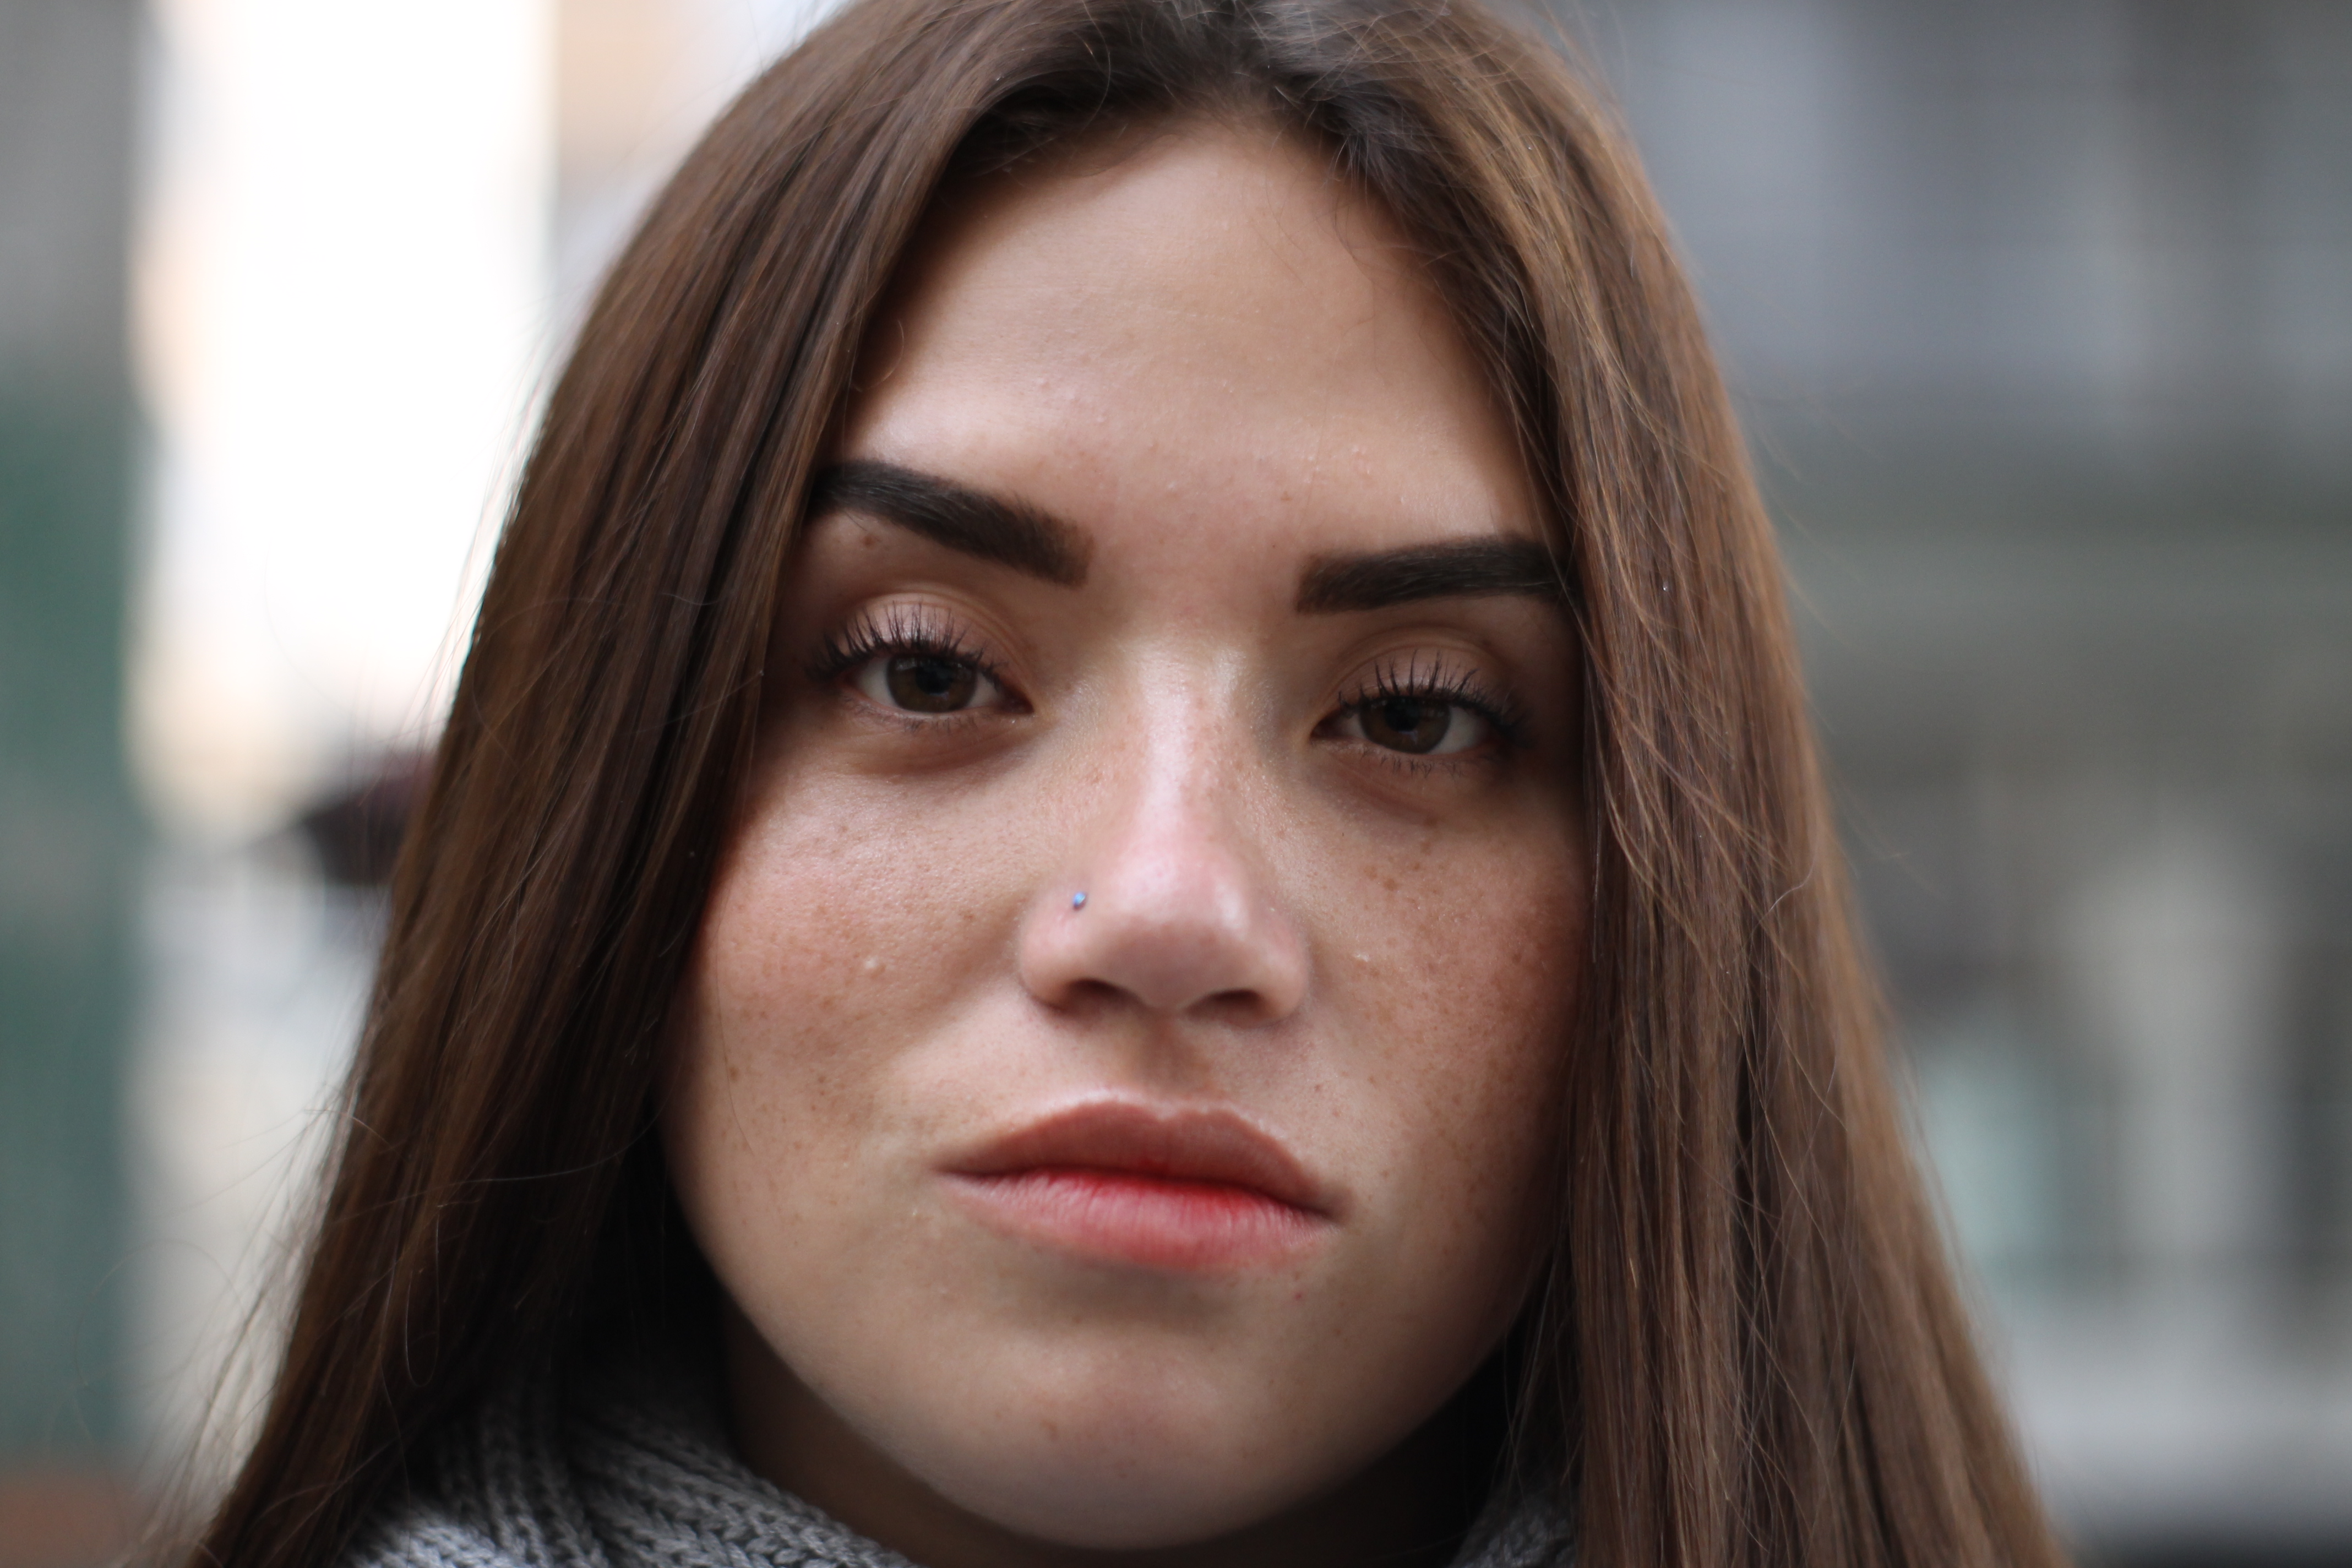
woman, face, hair, eyebrow, lip, hairstyle, nose, beauty, cheek, head, chin, skin, forehead, close up, eye, brown hair, human, black hair, long hair, Material property, smile, layered hair, mouth, photography, hair coloring, portrait photography, jaw, eyelash, Step cutting, street fashion, model, portrait, feathered hair